Kadir Has University

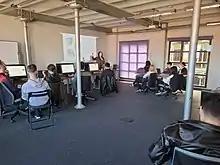
Kadir Has University New Media Department, 2022

Kadir Has University was established by the Kadir Has Foundation, named after the late industrialist and philanthropist Kadir Has. The university is located by the Golden Horn in Cibali, Fatih, a historic district in Istanbul on the European side of the city. The campus occupies a building that was originally a tobacco factory, constructed in 1884 by the Ottoman Armenian architect Hovsep Aznavur. For nearly seventy years, the factory was operated by TEKEL, the state-owned tobacco company. Following a period of disrepair and eventual abandonment, the Kadir Has Foundation decided in the late 1990s to transform the dilapidated factory into a university campus, securing a twenty-nine-year lease from TEKEL in 1997. This building, restored by the university to preserve its original architectural integrity, is also a recipient of the Europa Nostra Award, recognizing its cultural heritage significance. Spanning over 45,000 square meters of indoor space, the campus houses classrooms, laboratories, the KHAS information center, all university faculties, institutes, the Rezan Has Museum, the rectorate, and deaneries.